Biomolecular condensate

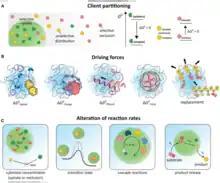
Biomolecular partitioning

Liquid–liquid phase separation (LLPS) generates a subtype of colloid known as an emulsion that can coalesce to form large droplets within a liquid. Ordering of molecules during liquid–liquid phase separation can generate liquid crystals rather than emulsions. In cells, LLPS produces a liquid subclass of biomolecular condensate that can behave as either an emulsion or liquid crystal.